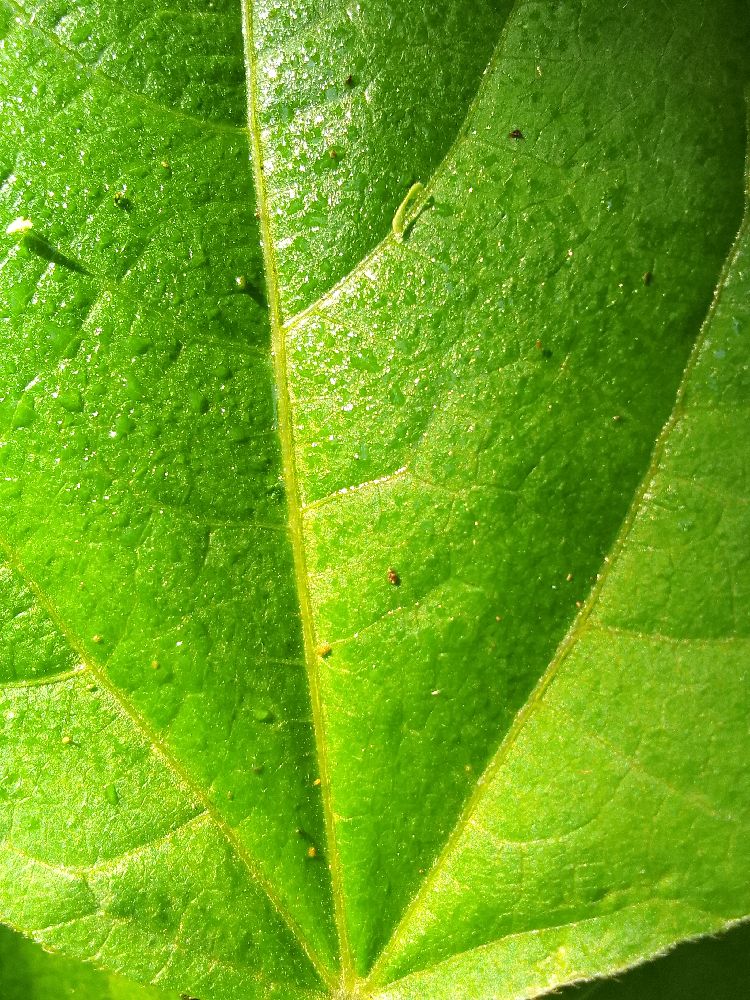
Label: healthy